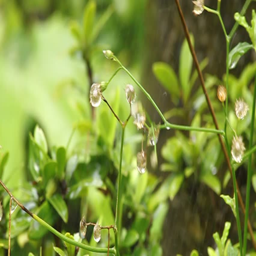
tropical rain drops falling and water drops on the grass